Cross County Parkway

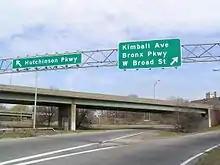
Eastbound entrance to the Cross County at exit 4N in Yonkers. Cars can bear left for the express lanes for exits 8 and up, or bear right for the local lanes for exits 5, 6, and 7.

Continuing east through Yonkers, the Cross County Parkway enters an interchange with the Bronx River Parkway and Sprain Brook Parkway, exit 6. In the center of this interchange, consisting of several flyover ramps, is the Fleetwood Metro-North Railroad station on the Harlem Line. Immediately after exit 6, the Cross County crosses into Mount Vernon where it meets exit 7, a northbound entrance and exit via the local lanes at Broad Street, which connects to Gramatan Avenue. After exit 7, the parkway winds southeast into the Chester Heights section of Mount Vernon, where it enters exit 8 for NY 22 (North Columbus Avenue). Just east of exit 8, the Cross County has an eastbound exit and westbound entrance at exit 9, which connects the parkway to/from the southbound lanes of the Hutchinson River Parkway at exit 13.